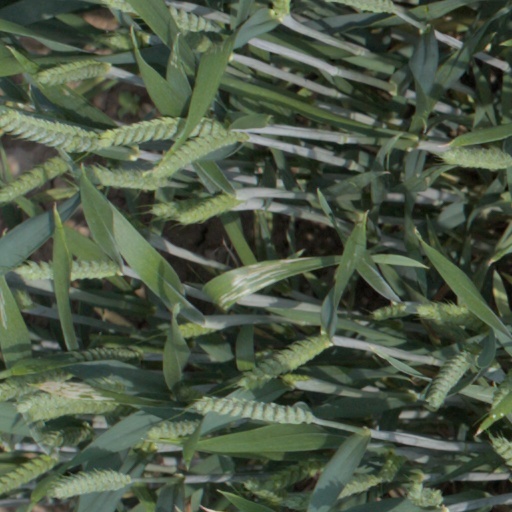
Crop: wheat